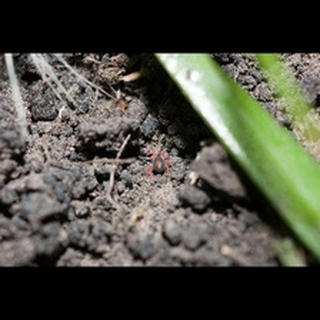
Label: wheat_mite